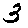
Label: 3